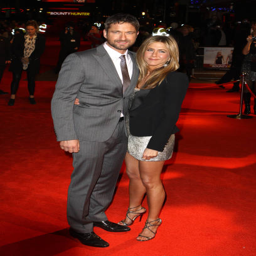
actors attends the gala premiere .